Saint-Laurent-de-Cuves

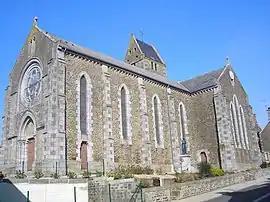
The church of Saint-Laurent

Saint-Laurent-de-Cuves (literally "Saint-Laurent of Cuves") is a commune in the Manche department in Normandy in north-western France.